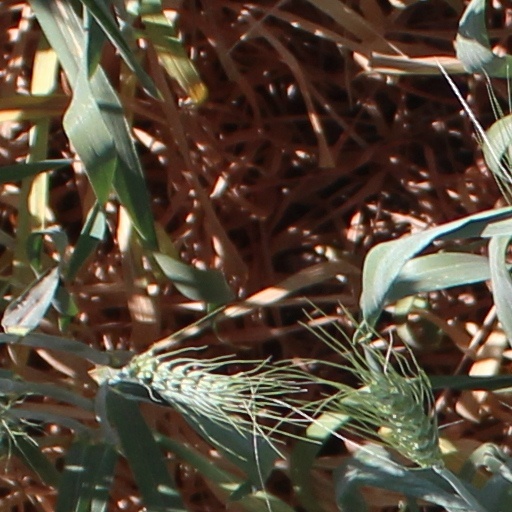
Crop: wheat